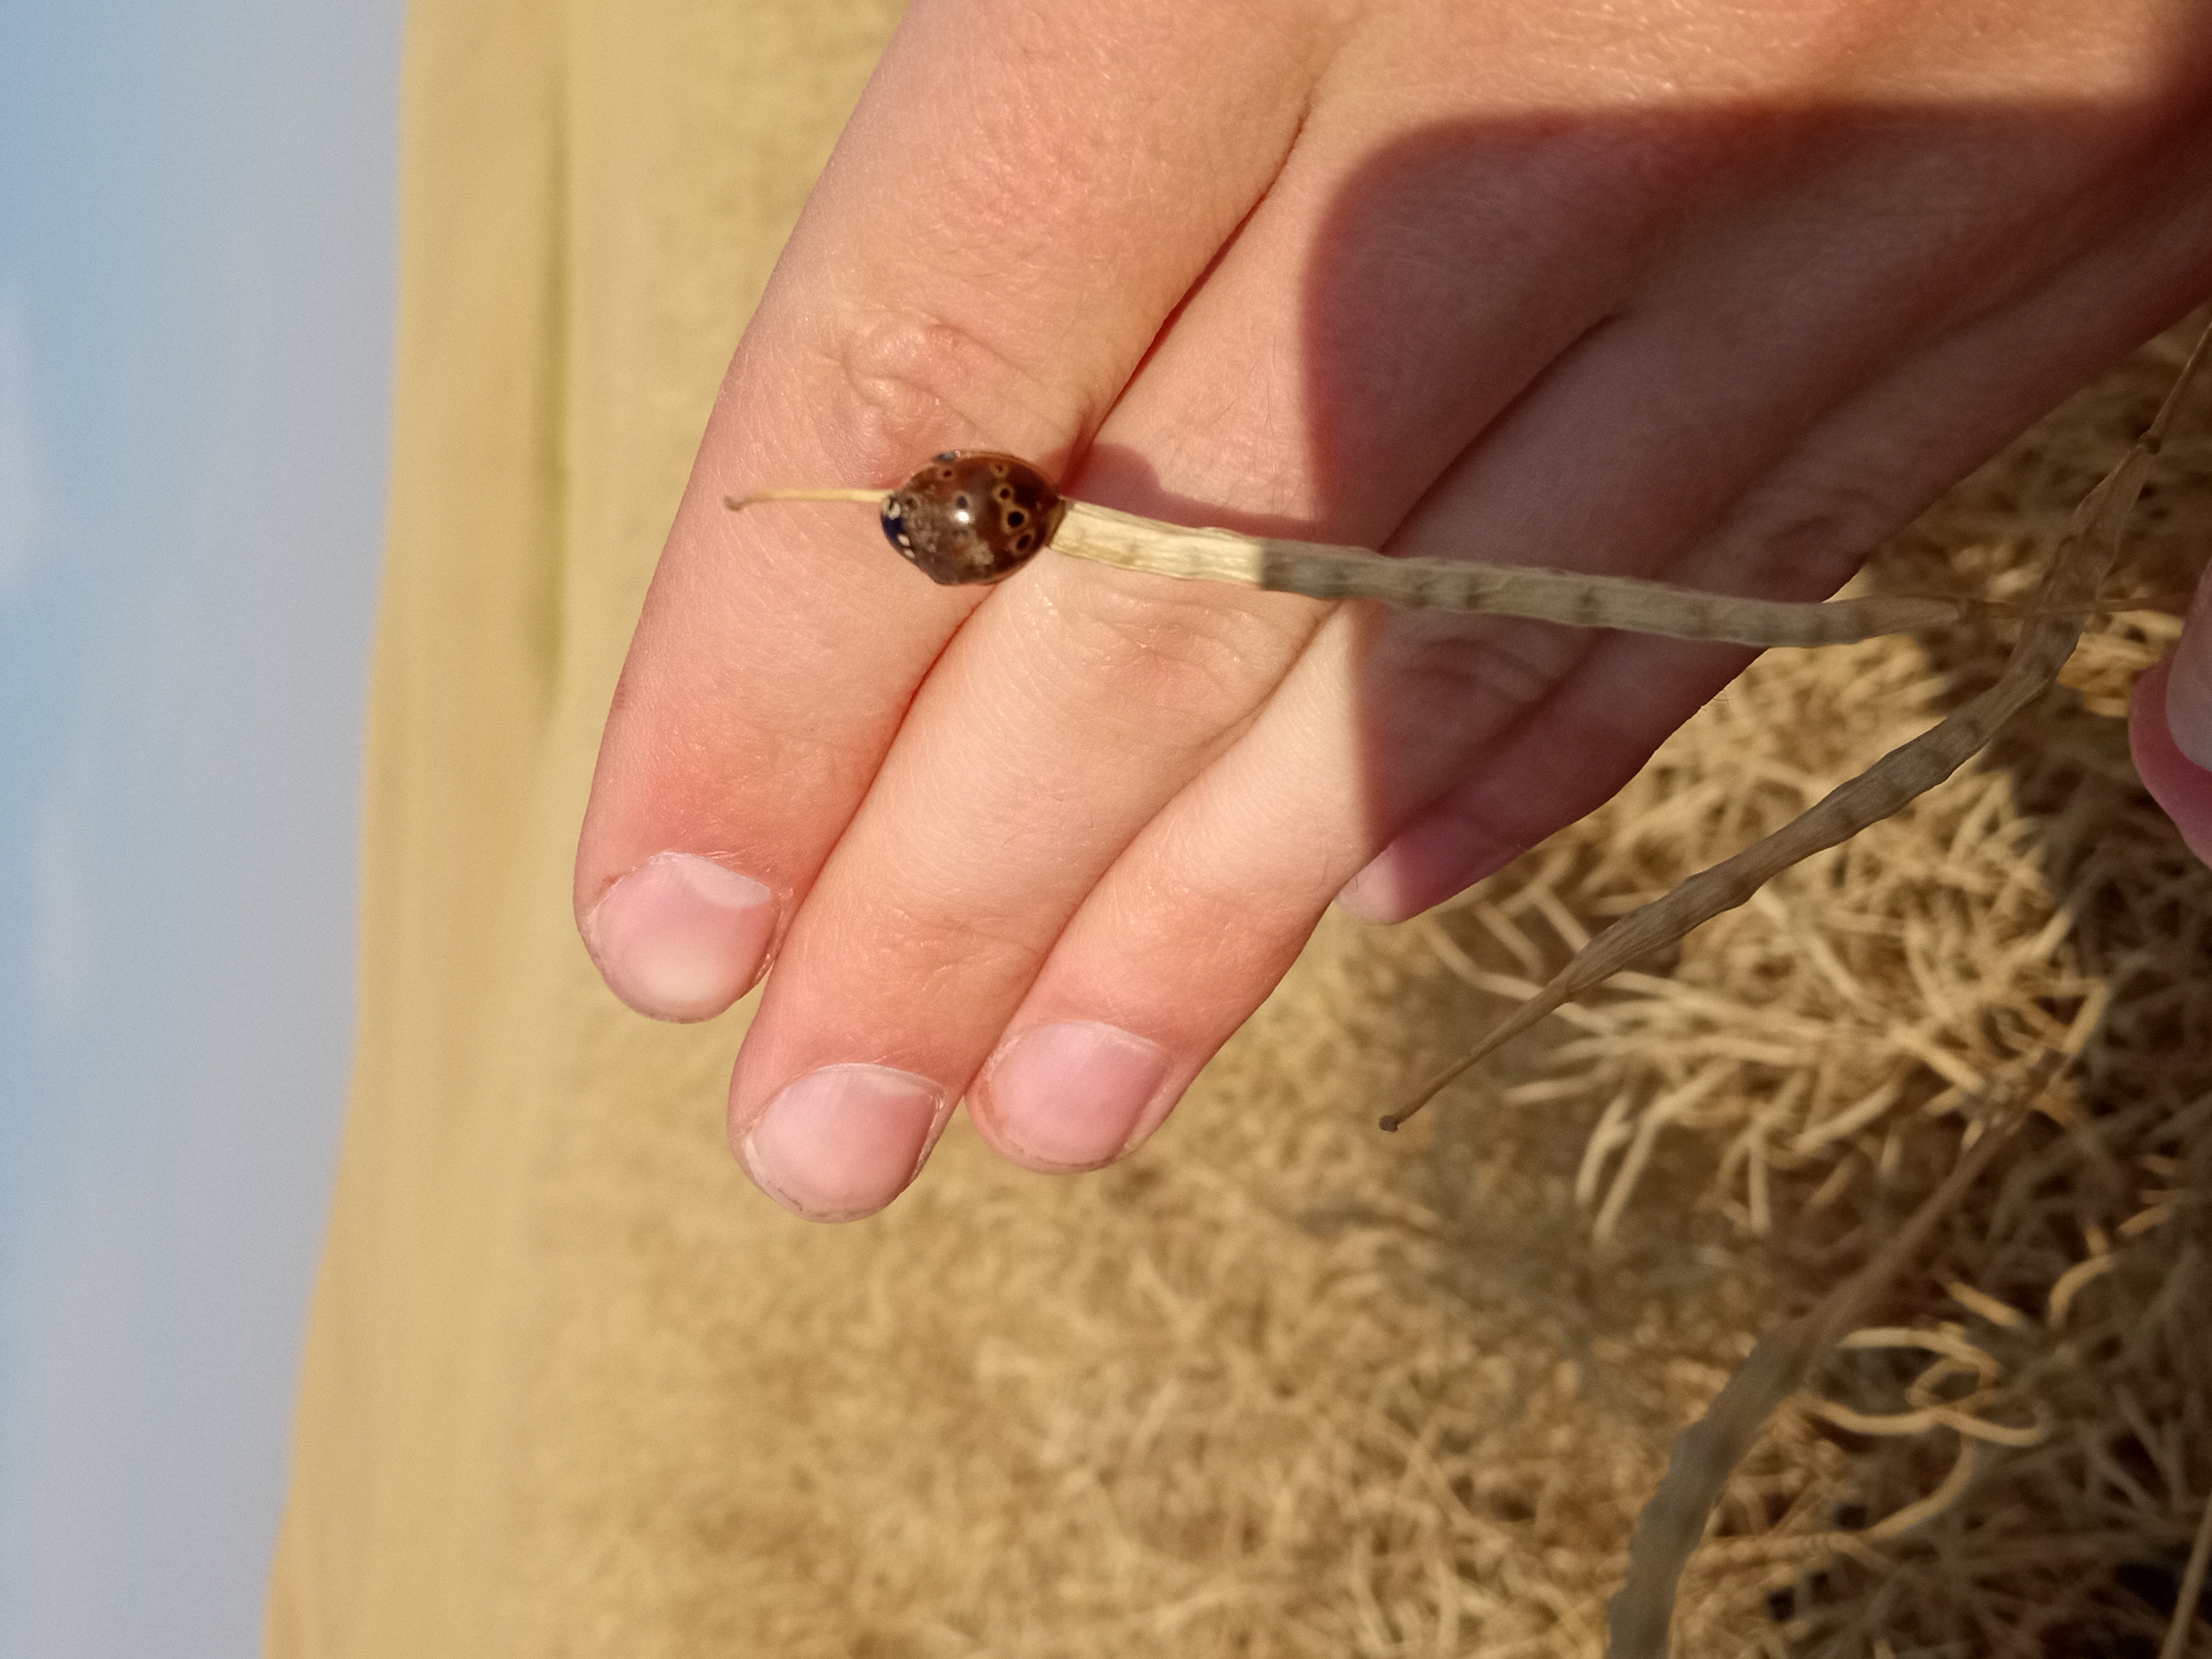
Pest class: predators